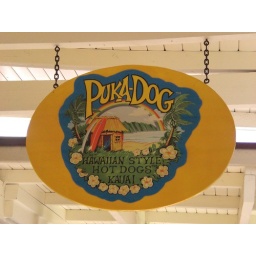
Puka dog - they 'drill' a hole in the middle and put polish dog inside with tropical fruit relish